Swansea Blitz

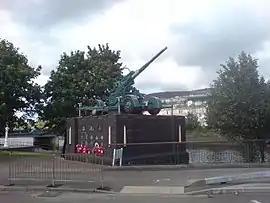
A 3.7-inch Heavy Anti-Aircraft gun surmounts the monument erected to the air defence of Swansea, particularly the night of 21 February 1941.

In January 1941, after a series of small scale raids, on 17 January there was heavy bombardment resulting in 55 deaths and 38 serious injuries. German records show the raid involved 88 enemy aircraft dropping 178 high explosive bombs. There was substantial damage to residential and commercial areas of the town. The following month the most destructive period of bombing inflicted on Swansea during the war occurred over three nights on 19, 20, and 21 February 1941 in what became known as the "Three Nights' Blitz" starting at 7.30 pm on 19 February.